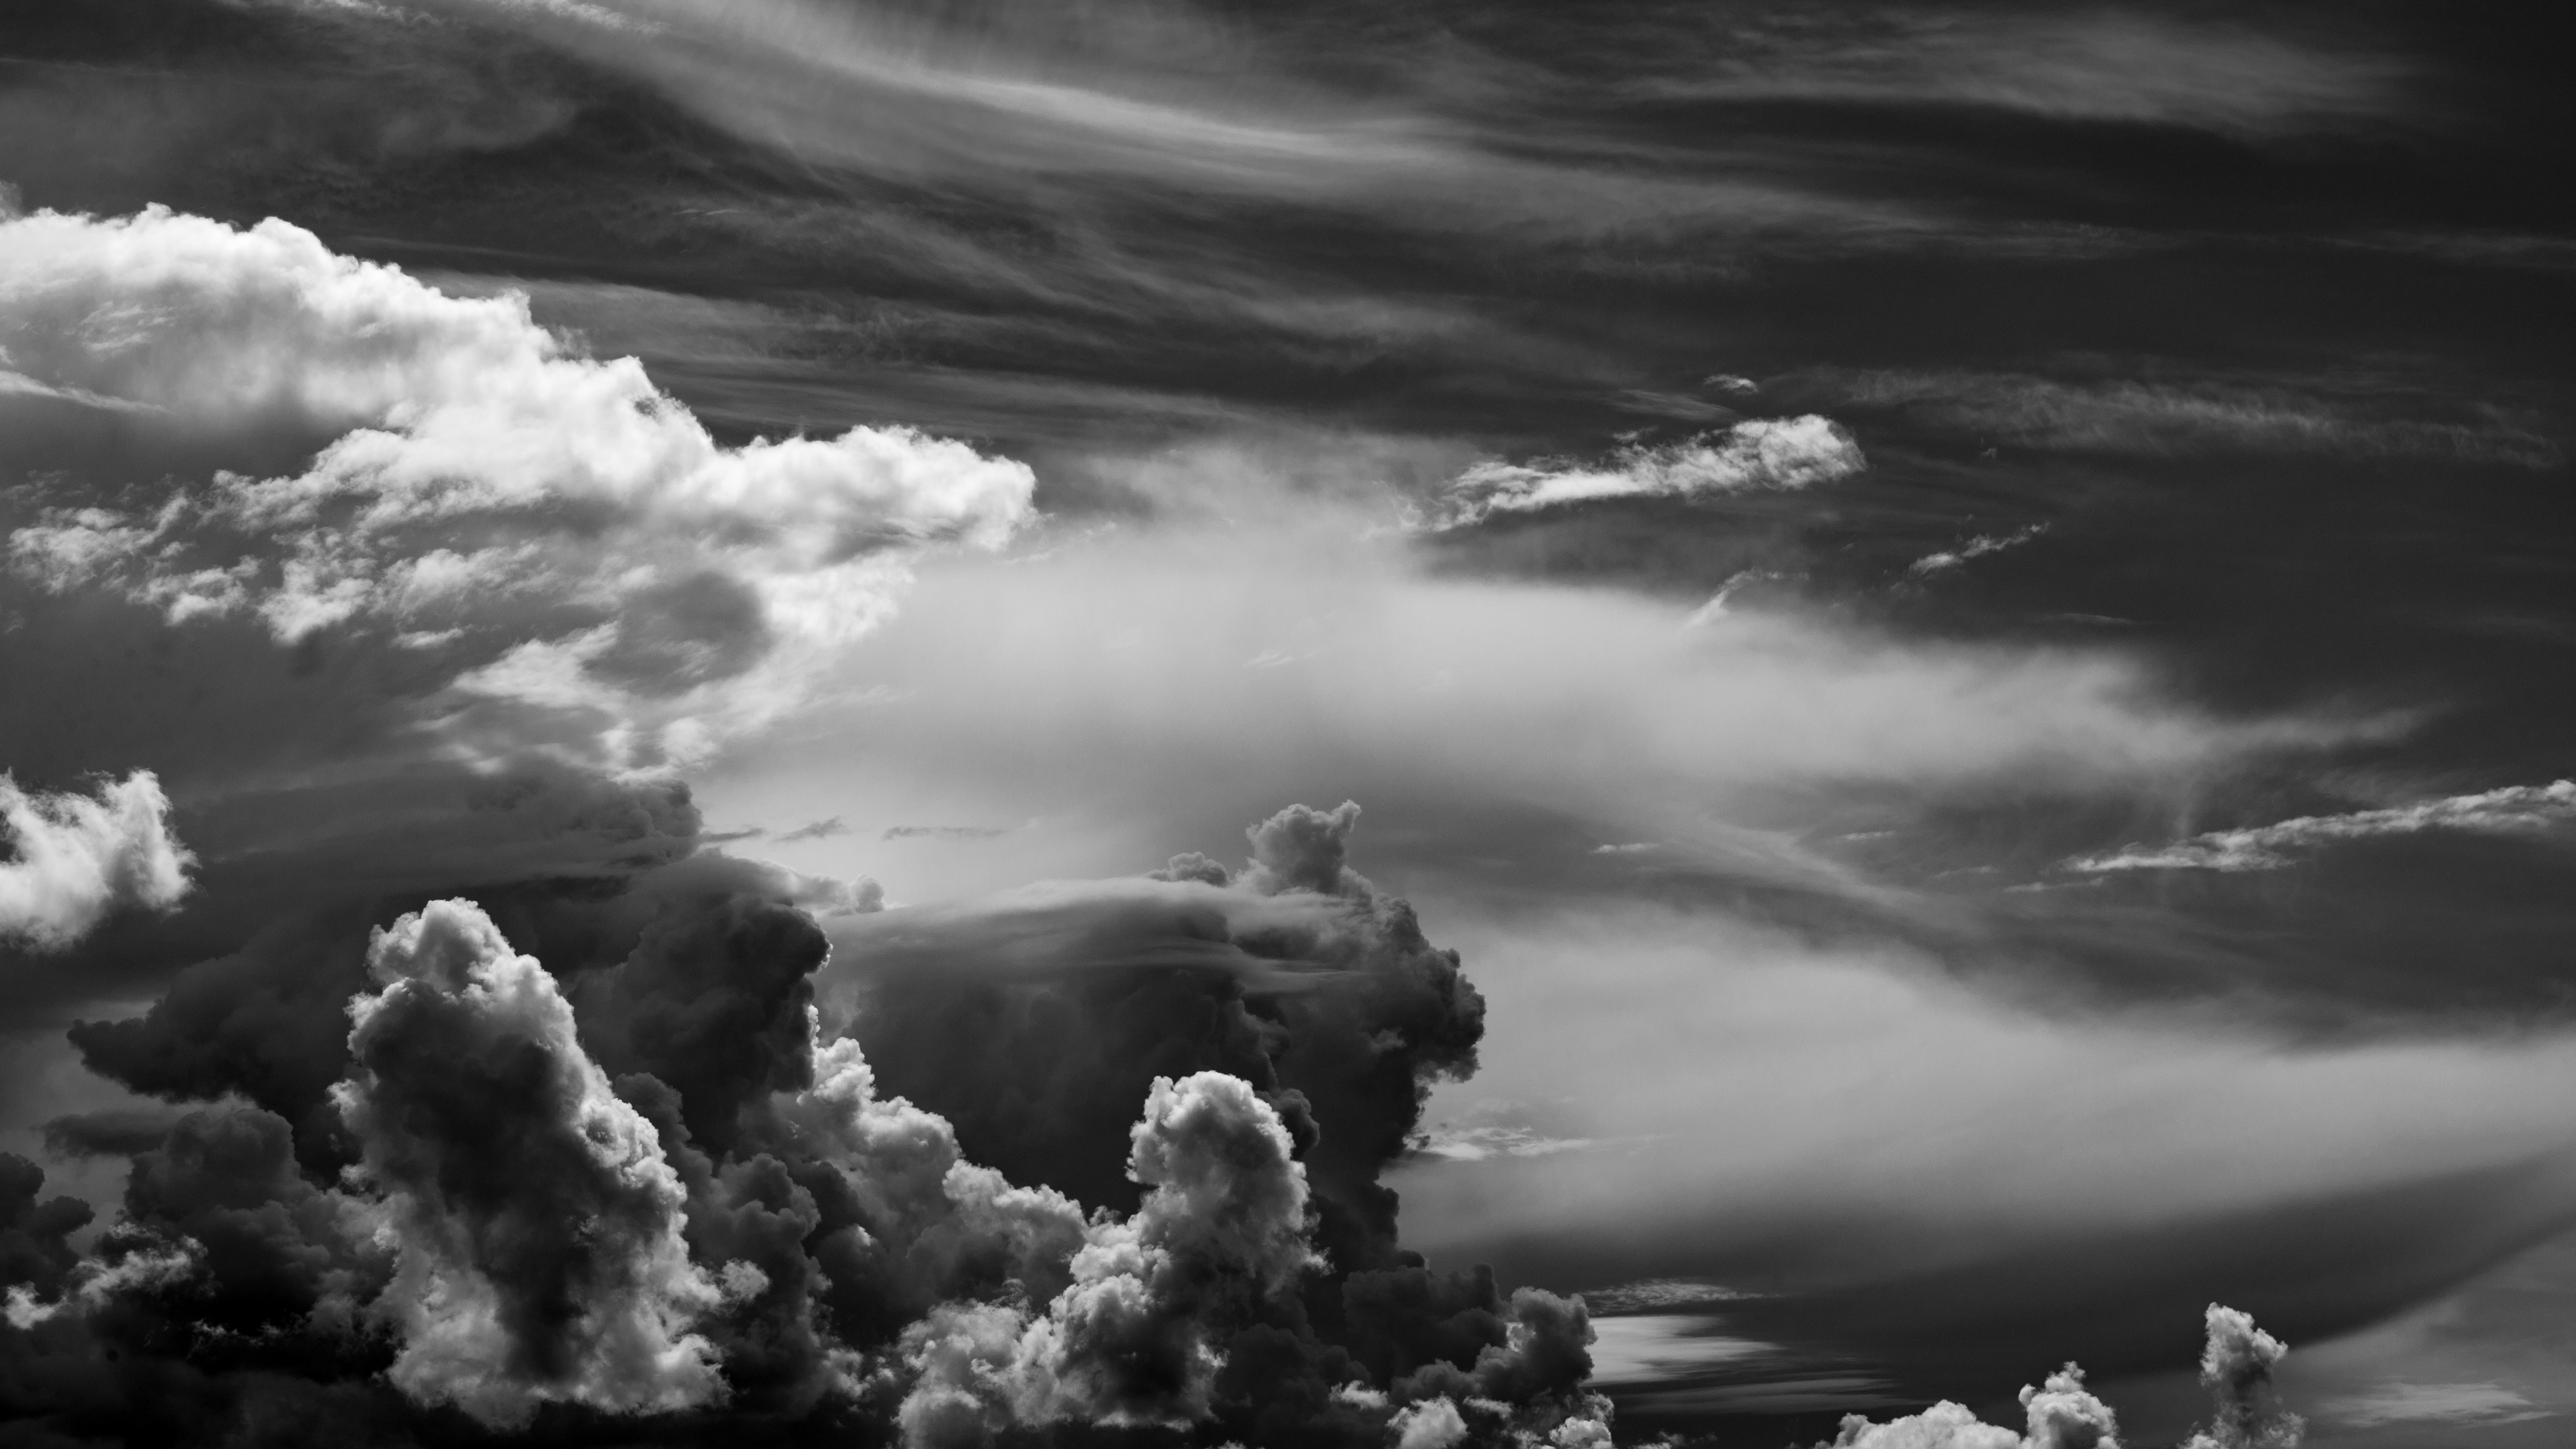
cloud, black and white, sky, atmosphere, dark, weather, storm, darkness, monochrome, clouds, dramatic, meteorological phenomenon, monochrome photography, atmosphere of earth